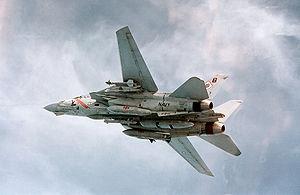
Le TARPS pour Tactical Airborne Reconnaissance Pod System est un système de reconnaissance aéroporté américain construit par Grumman devenu en 1994 Northrop Grumman initialement pour être fixé sous l'intrados de fuselage d'un avion de chasse embarqué Grumman F-14 Tomcat. Il a par la suite été adapté pour être emporté par les McDonnell Douglas F/A-18 Hornet de l'United States Navy.